Hendrik Wade Bode

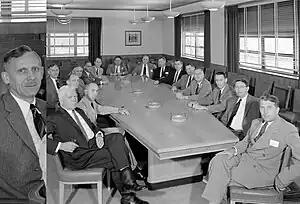
Hendrik Wade Bode, (see enlargement on left), at the May 26, 1958 meeting of the Special Committee on Space Technology, (fourth from the left). Wernher von Braun is at the head of the table facing the camera

The predecessor of NASA was NACA. NACA's Special Committee on Space Technology also called the Stever Committee, after its chairman Guyford Stever, was a special steering committee that was formed with the mandate to coordinate various branches of the Federal government, private companies as well as universities within the United States with NACA's objectives and also harness their expertise in order to develop a space program.